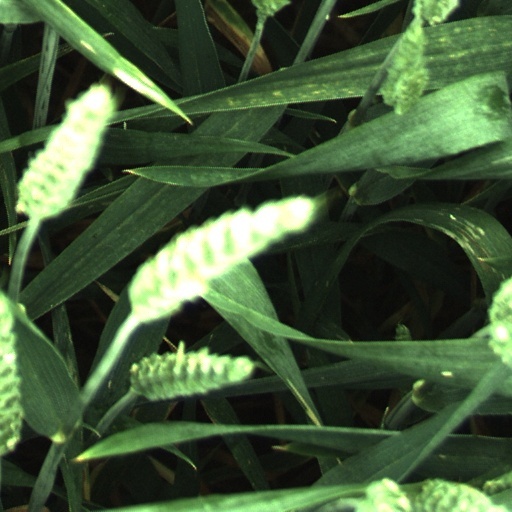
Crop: wheat